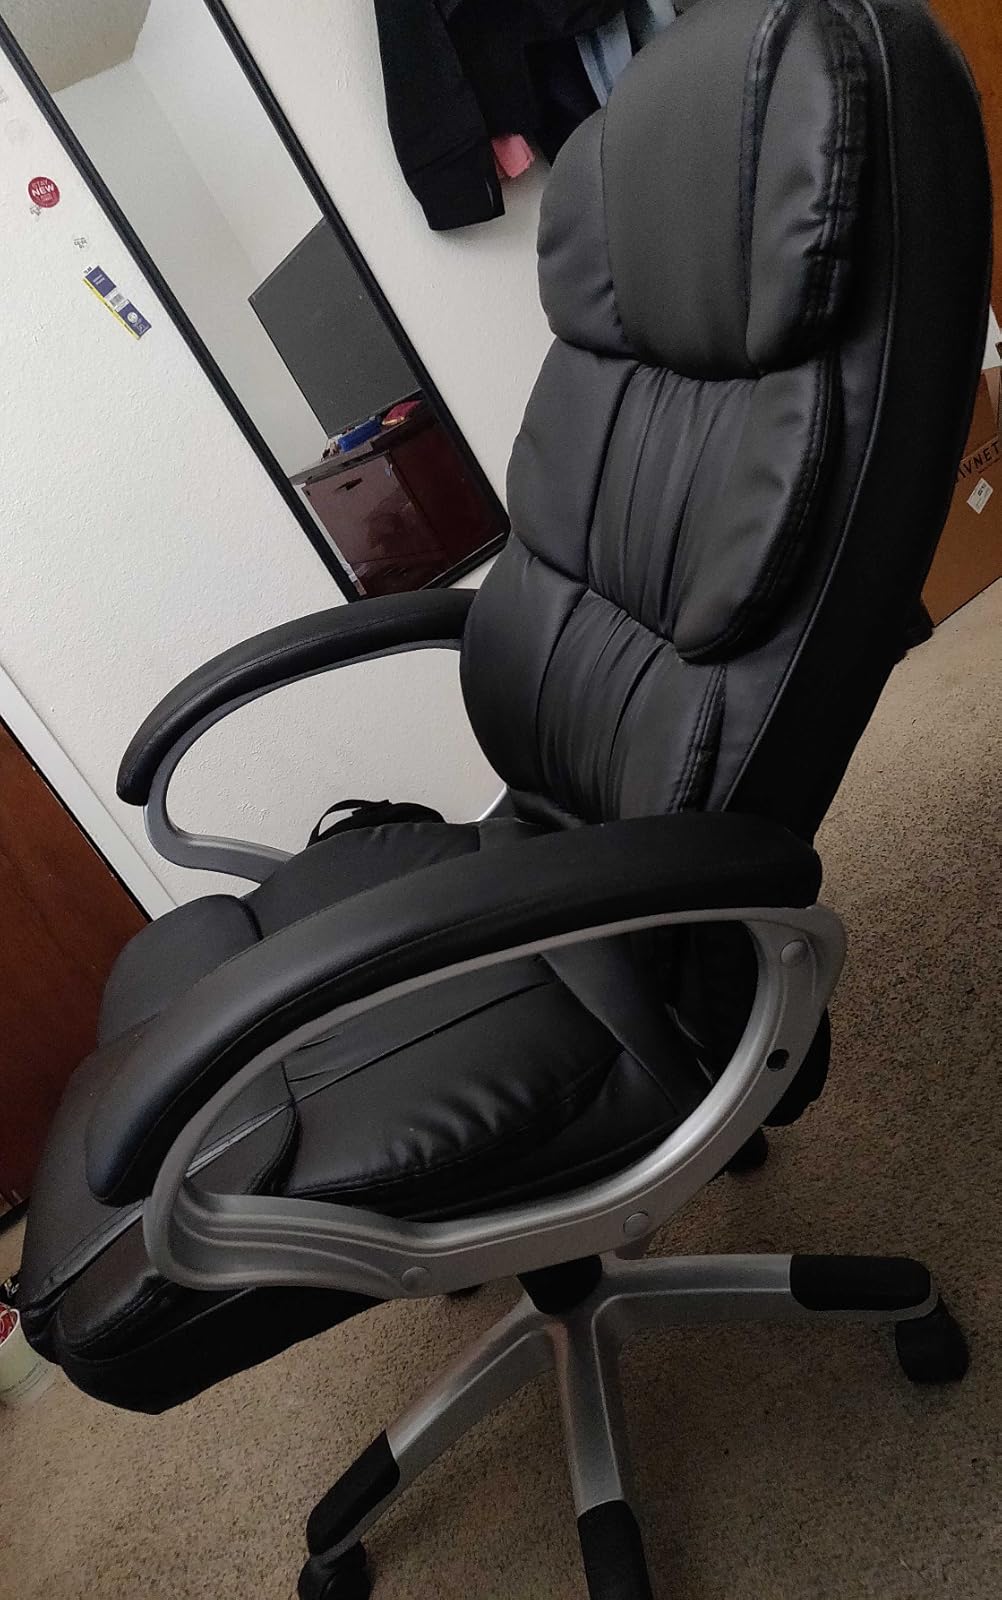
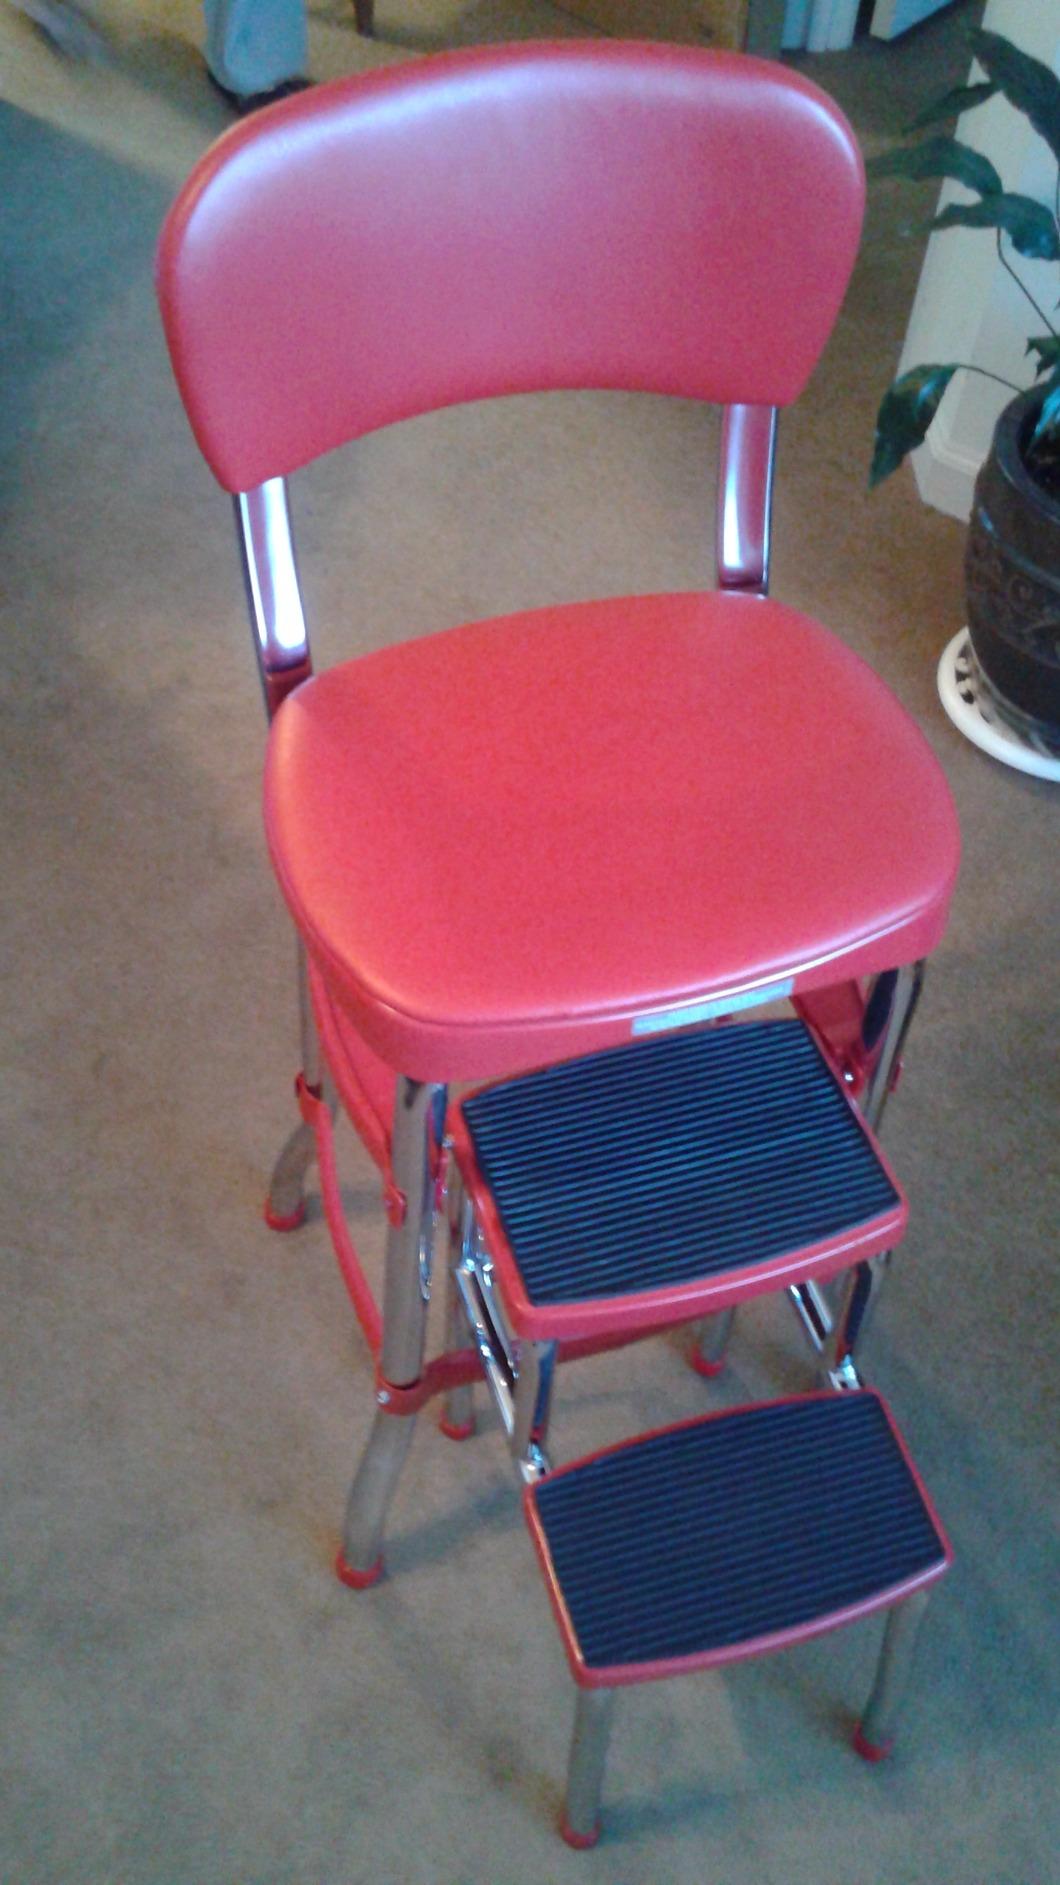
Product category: items_chair
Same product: no